World War I

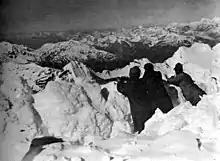
Austro-Hungarian trench at 3,850 metres in the Ortler Alps, one of the most challenging fronts of the war

Faced with Russia in the east, Austria-Hungary could spare only one-third of its army to attack Serbia. After suffering heavy losses, the Austrians briefly occupied the Serbian capital, Belgrade. A Serbian counter-attack in the Battle of Kolubara succeeded in driving them from the country by the end of 1914. For the first 10 months of 1915, Austria-Hungary used most of its military reserves to fight Italy. German and Austro-Hungarian diplomats scored a coup by persuading Bulgaria to join the attack on Serbia. The Austro-Hungarian provinces of Slovenia, Croatia and Bosnia provided troops for Austria-Hungary. Montenegro allied itself with Serbia.